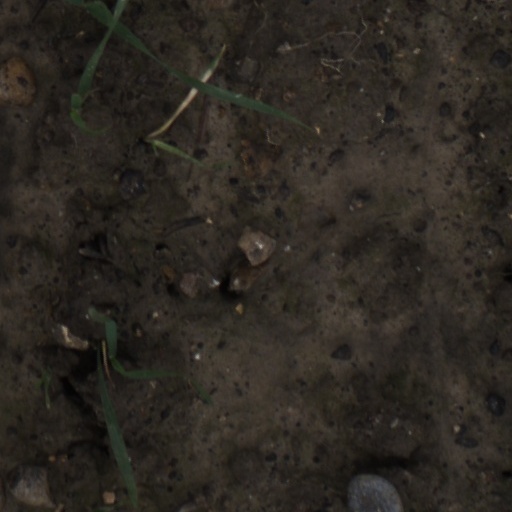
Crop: wheat